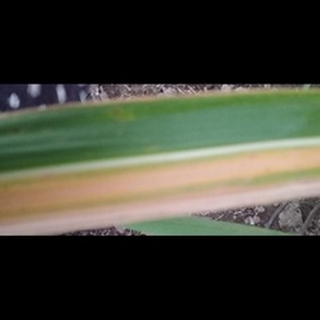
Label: sugarcane_yellow_leaf_disease